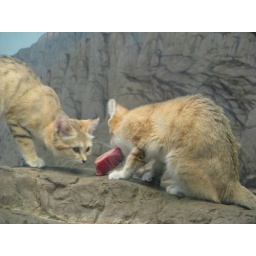
The sand cat kittens were pretty active and once they found the meat pucks they were all over the place.